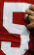
Number: 5